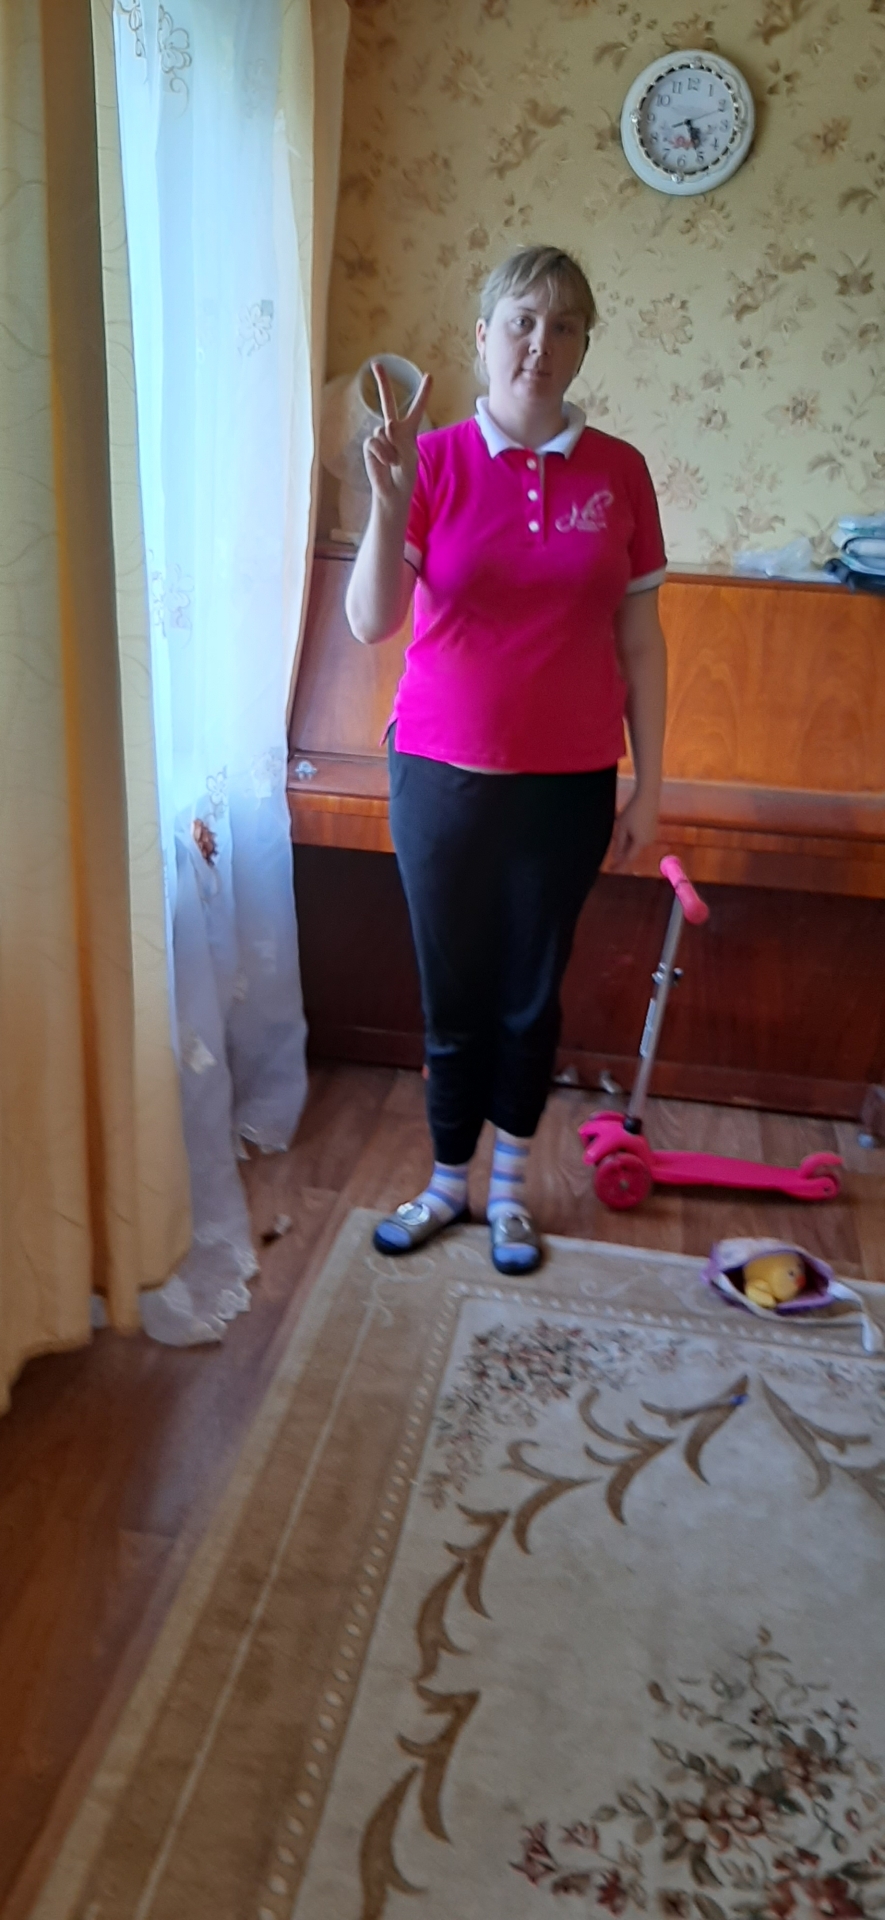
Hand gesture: peace